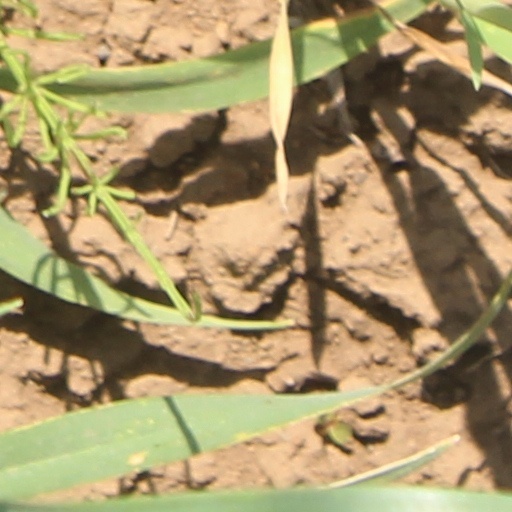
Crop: wheat